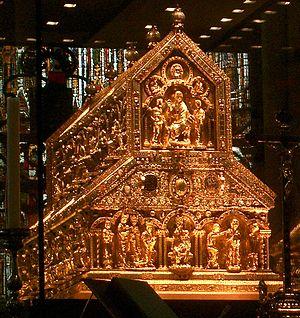
La châsse des rois mages de Cologne est un reliquaire conservé dans la cathédrale de Cologne. Il fut réalisé entre 1181 et 1230 par l'atelier de Nicolas de Verdun et ses successeurs colonais. Il s'agit d'une œuvre caractéristique du style 1200.
On appelle traditionnellement Rois mages les visiteurs qui figurent dans un épisode de l'Évangile selon Matthieu, lesquels, ayant appris la naissance de Jésus, viennent « de l'Orient » guidés par une étoile pour rendre hommage « au roi des Juifs » et lui apporter à Bethléem des présents d’une grande richesse symbolique : or, myrrhe et encens.